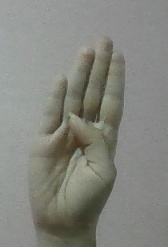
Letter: kaaf